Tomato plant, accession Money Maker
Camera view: horizontal (90 deg, fisheye); turntable rotation: 300 degrees
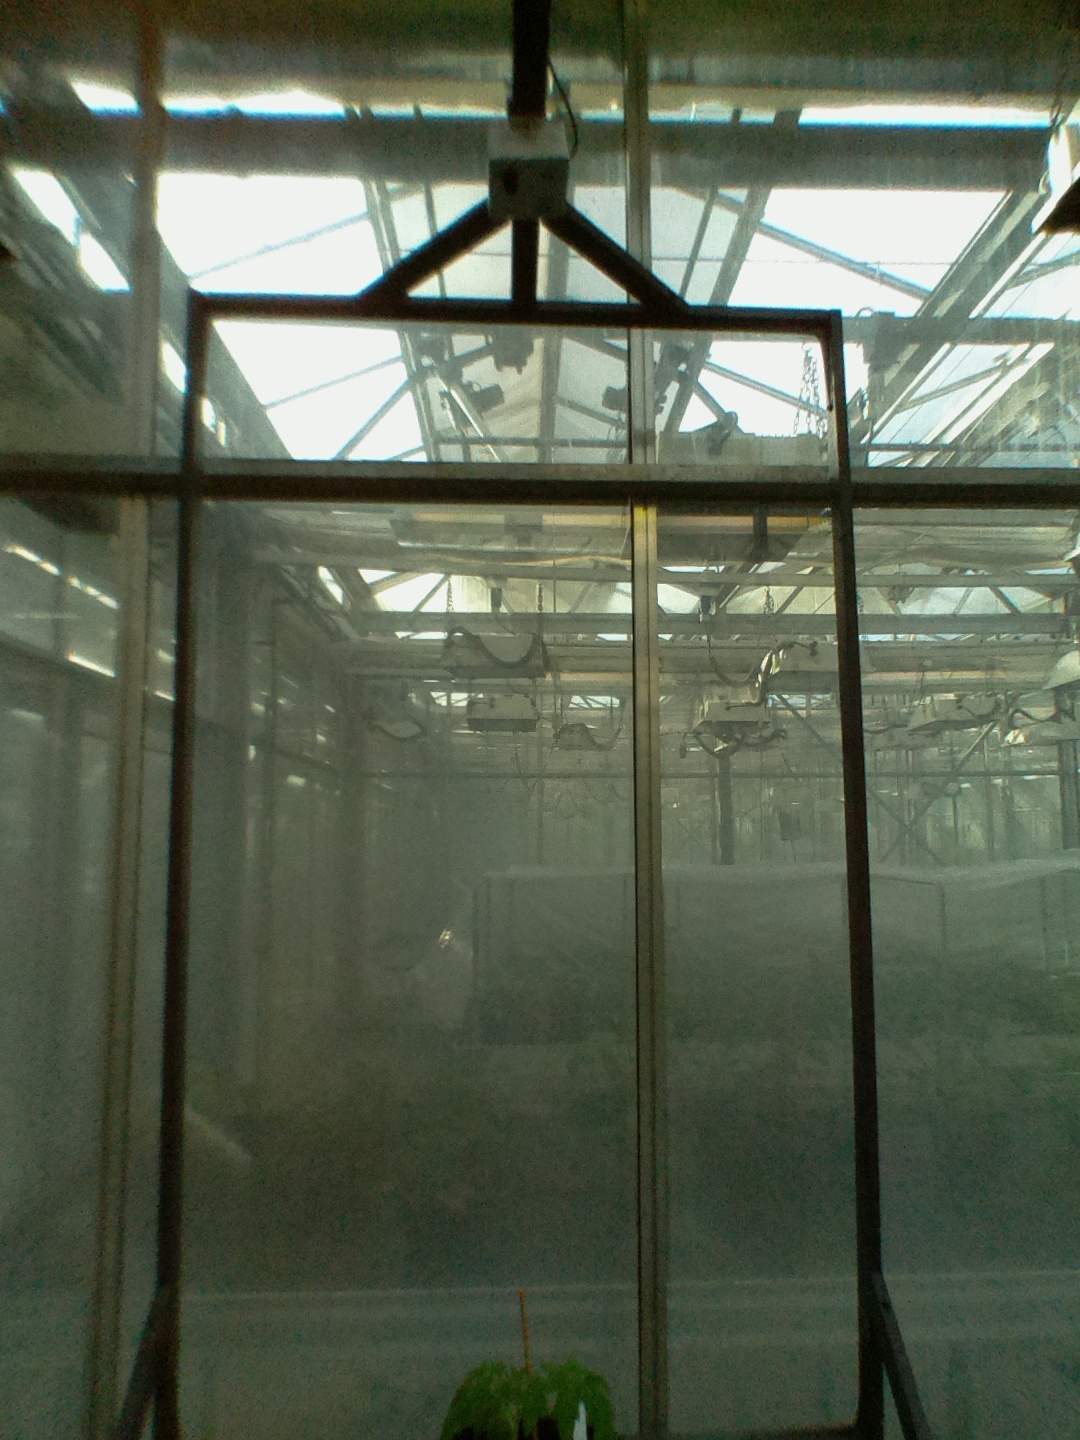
BBCH growth stage 13: 6 of true leaves visible